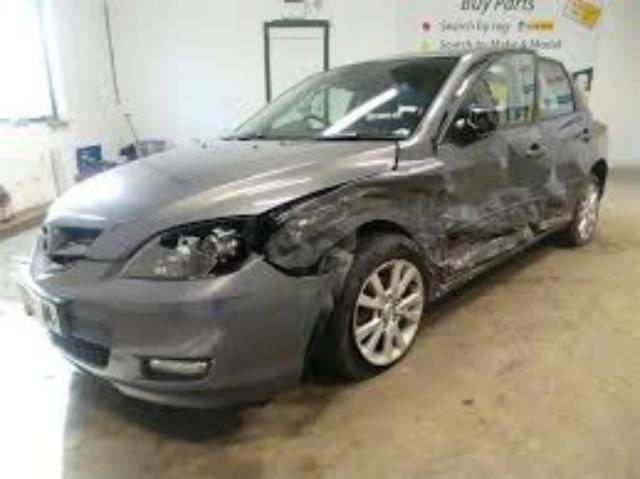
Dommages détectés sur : pare-choc avant, feu avant gauche, aile avant gauche, porte avant gauche, porte arrière gauche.
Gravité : majeur